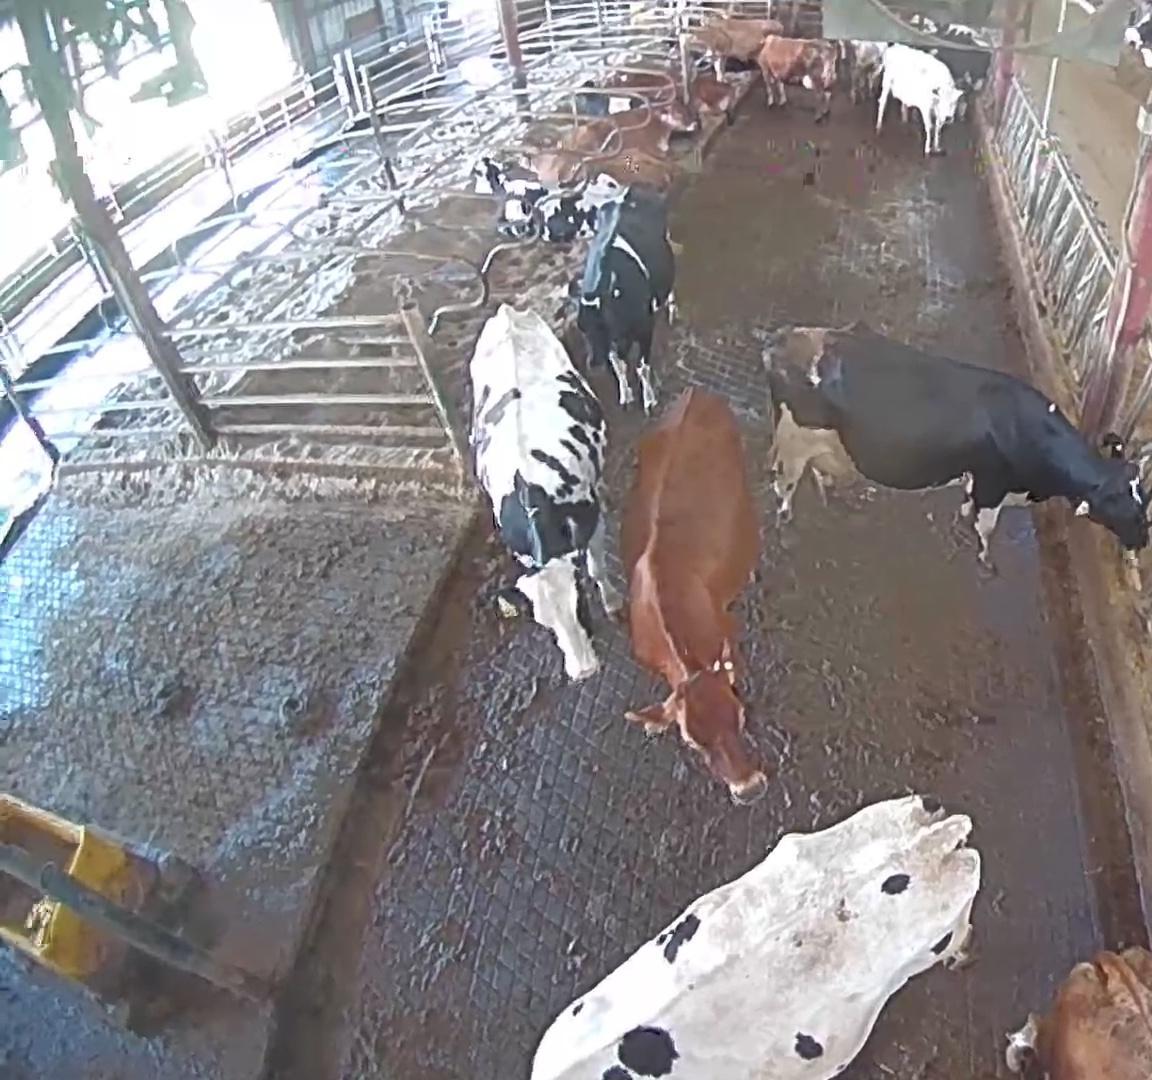
Number of cows: 14